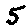
Label: 5